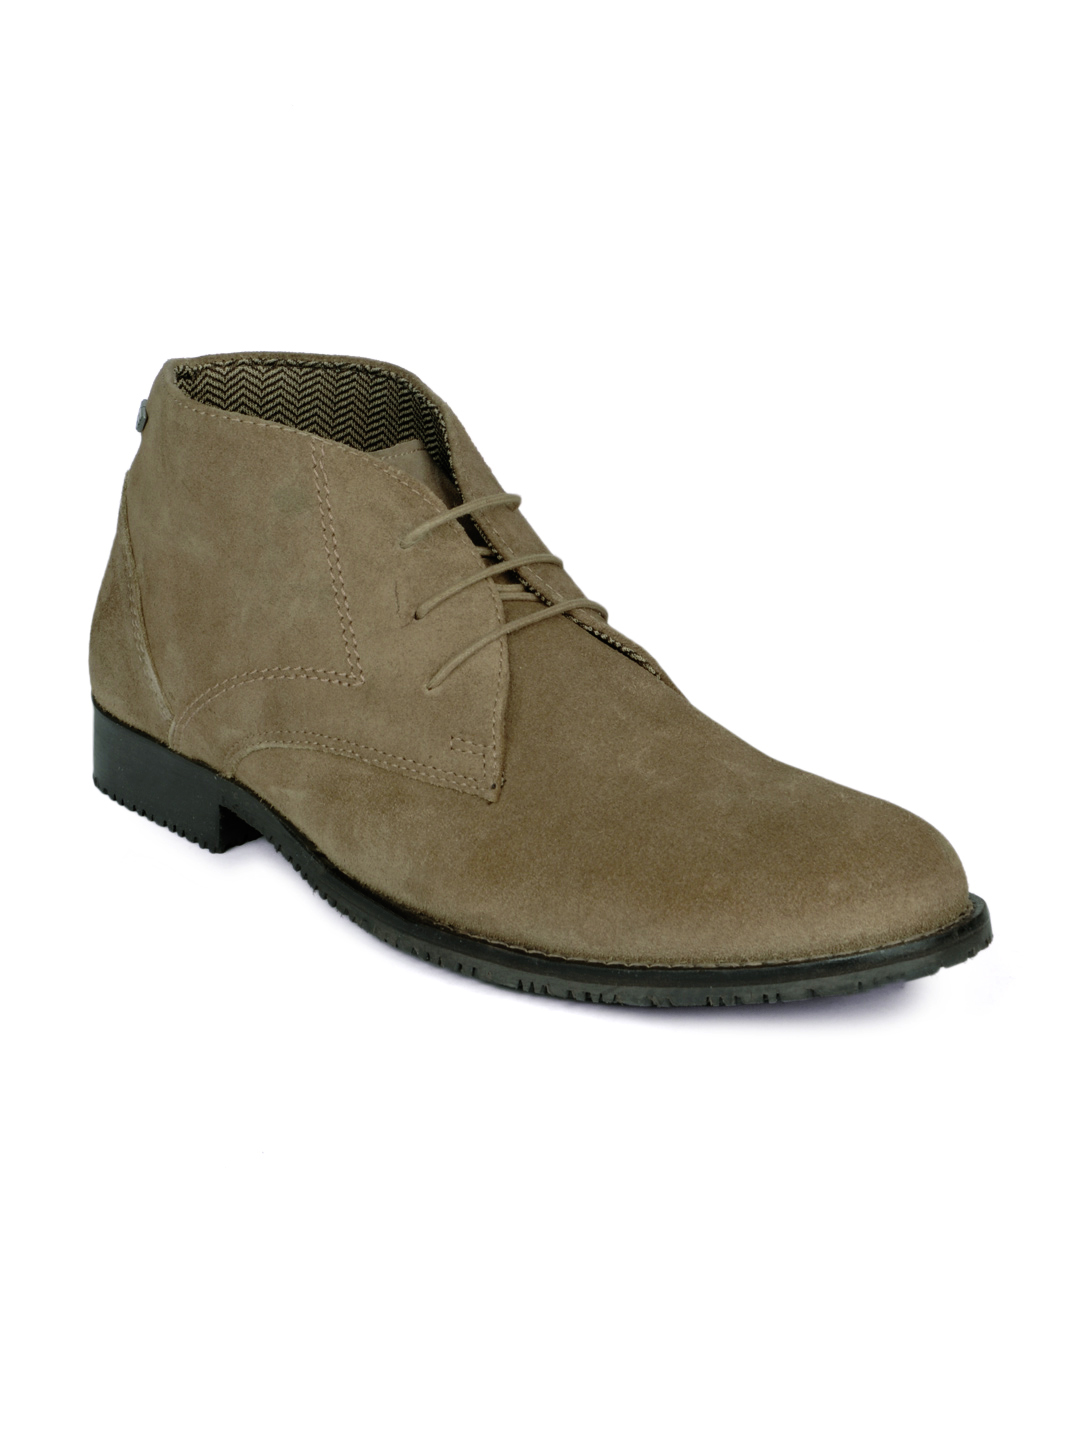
Red Tape Men Brown Shoes
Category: Footwear / Shoes / Casual Shoes
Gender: Men
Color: Brown
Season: Winter 2018
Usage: Casual